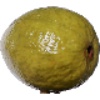
Label: Guava 1